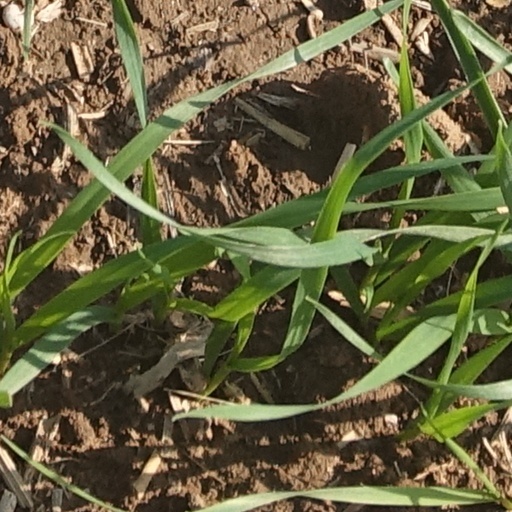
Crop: wheat